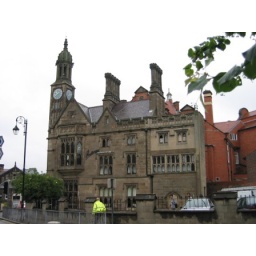
A beautiful building by the road